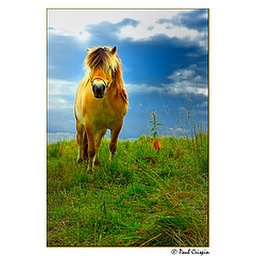
Colorful horse in field